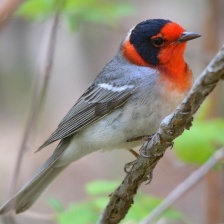
Species: RED FACED WARBLER
Scientific name: CARDELLINA RUBRIFRONS